Kevin Masters Show starring Tom Rhodes

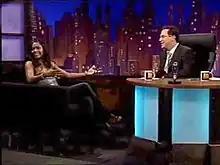
Tom Rhodes interviewing Ilonka Elmont with Dutch subtitles on the "Kevin Masters Show".

The Kevin Masters Show starring Tom Rhodes is an English language Dutch television late night talk show that aired every Monday night at 10 p.m. by the Yorin television station from 2002-2004 in the Netherlands.